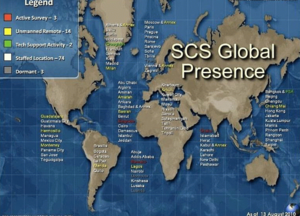
Le Special Collection Service est un service de renseignement géré conjointement par la Central Intelligence Agency et la National Security Agency, et spécialisé dans la collecte de renseignement d'origine électromagnétique de manière clandestine. Pour cela, il opère notamment de petites stations d'écoute situées dans les représentations diplomatiques des États-Unis et place clandestinement des équipements d'interception dans des endroits difficiles d'accès.